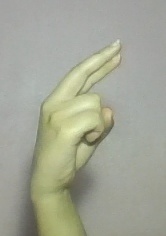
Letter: zay